Redstone (rocket family)

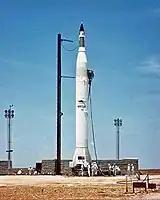

Sparta was the name given to a series of surplus Redstone missiles with two solid-fuel upper stages launched as part of a joint US-UK research project with Australia from 1966 to 1967. Sparta launched Australia's first Earth satellite, WRESAT.